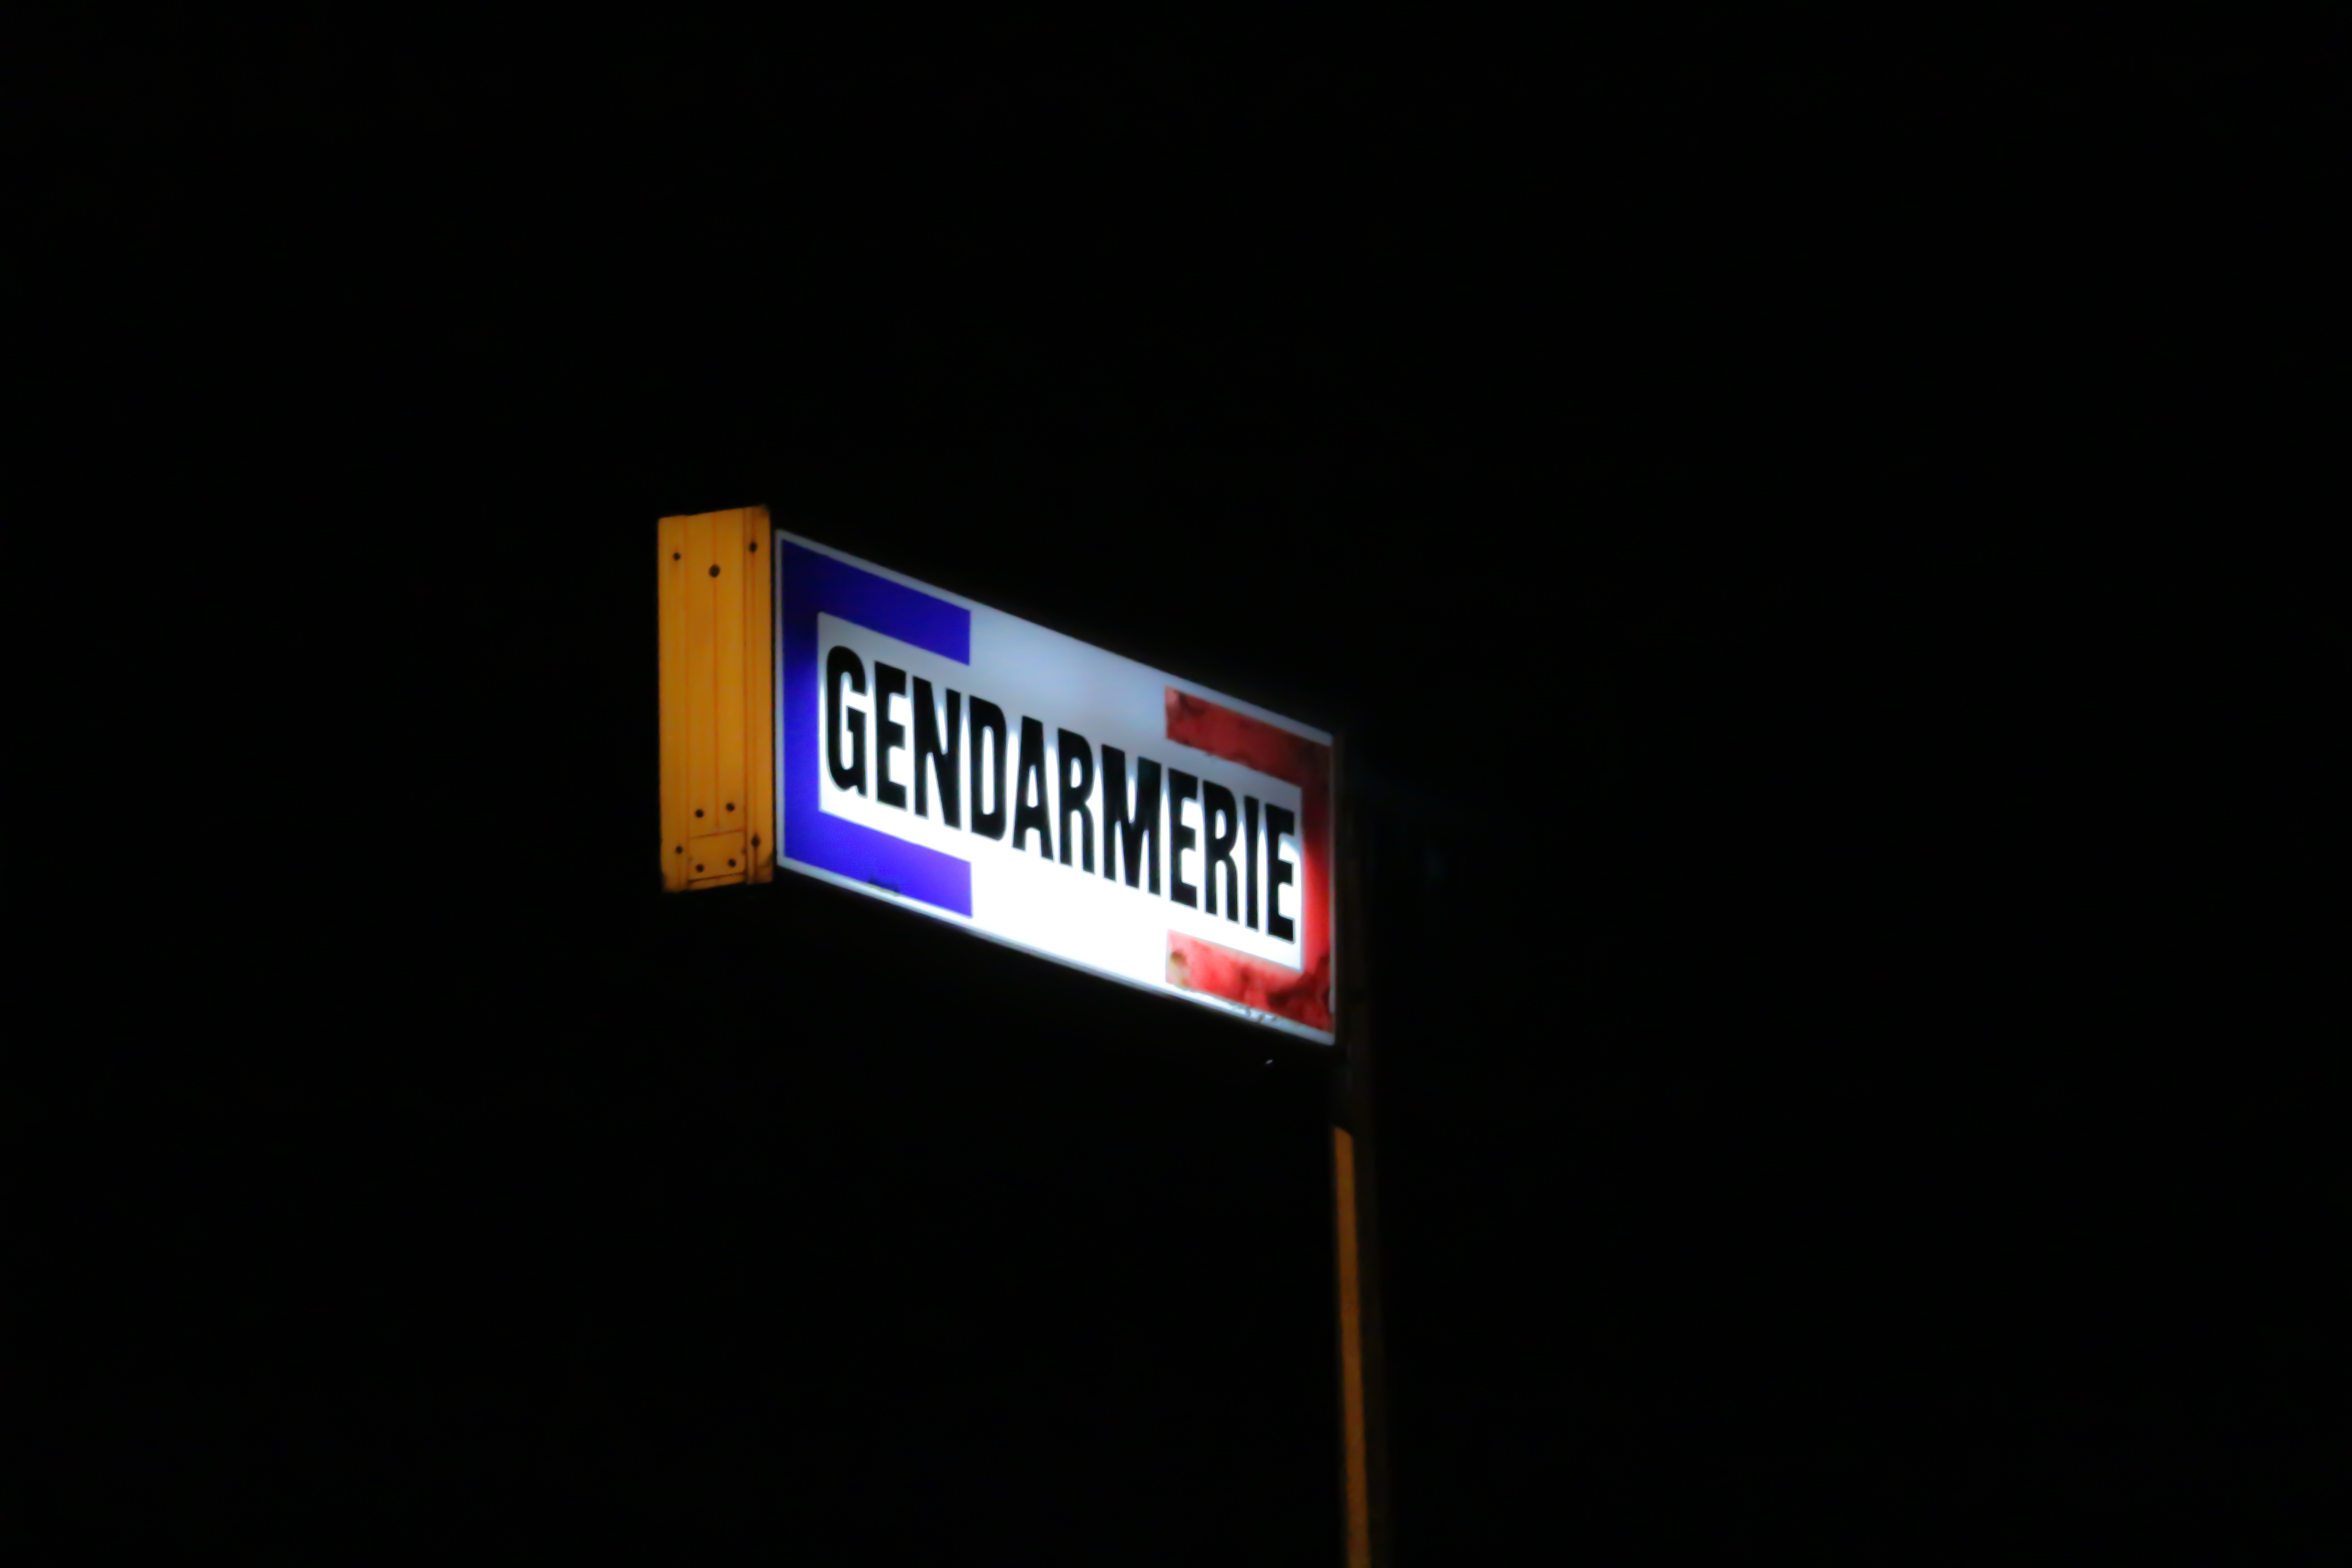
sign, street sign, signage, lighting, neon sign, brand, font